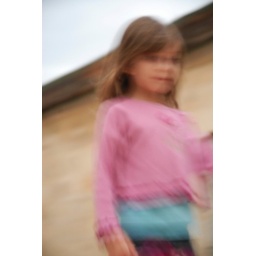
girl in pink